Django (2017 film)

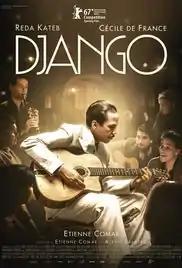
Film poster

Django is a 2017 French drama film about the life of Django Reinhardt, directed by Étienne Comar. It opened the 67th Berlin International Film Festival. Reinhardt's music is performed in the film by the Rosenberg Trio.